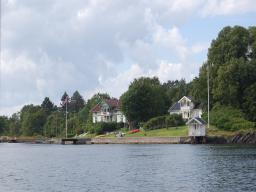
Label: Background_without_leaves